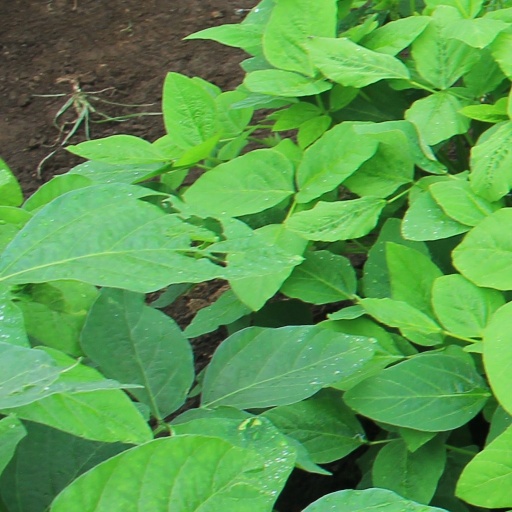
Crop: soybean